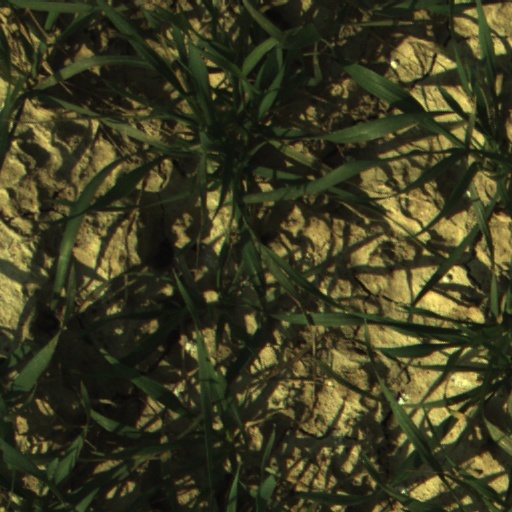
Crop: wheat